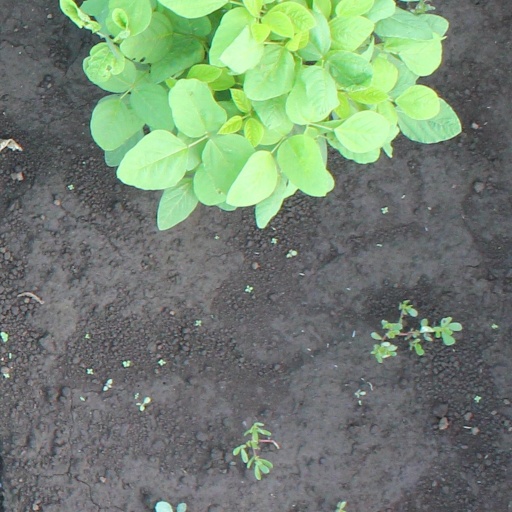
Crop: soybean